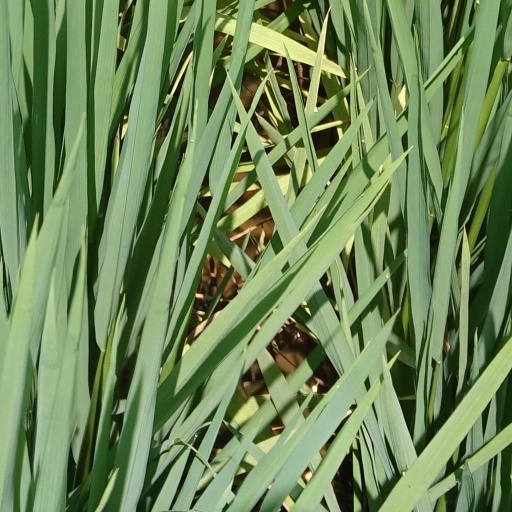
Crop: rice